John Lyles Glenn Jr.

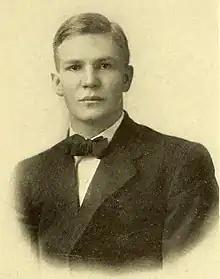
Wofford College 1912 yearbook photo of John Lyles Glenn Jr.

John Lyles Glenn Jr. (April 2, 1892 – May 2, 1938) was a United States district judge of the United States District Court for the Eastern District of South Carolina and the United States District Court for the Western District of South Carolina.